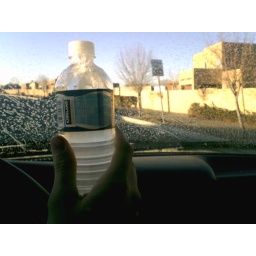
You know It's cold in truck the when the water bottle is frozen solid!